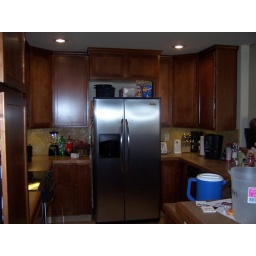
recessed lighting in kitchen with under cabinet lighting